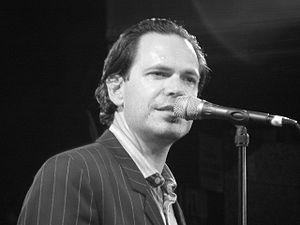
Kurt Elling, né le 2 novembre 1967 à Chicago, est un chanteur de jazz américain. Il a sorti sept albums sur le prestigieux label Blue Note. Il a chanté et enregistré avec des musiciens aussi divers que Billy Corgan des Smashing Pumpkins, Bob Mintzer des Yellowjackets, Buddy Guy ou Charlie Hunter, pour n'en citer que quelques-uns.